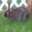
Label: rabbit